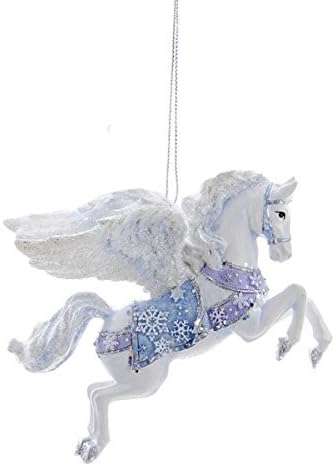
Frosted Pegasus Ornament
Category: Amazon Home
Made of durable resin material
Features: Great ornament for your Christmas tree! | Licensed Ornament | Made of Resin Material